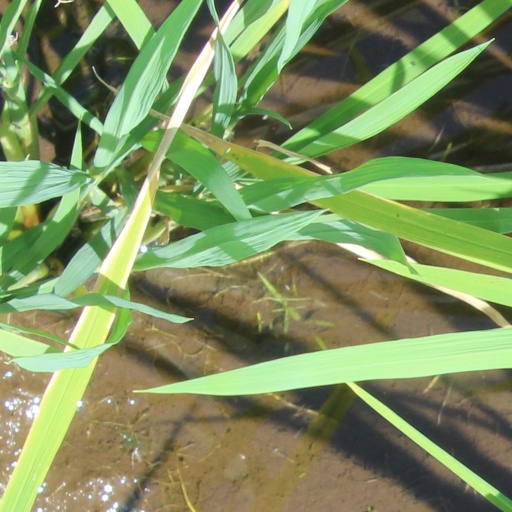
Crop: rice